Australasian gannet

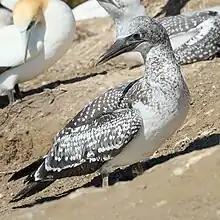
Two large spotted brown seabirds on ground

An adult Australasian gannet is long, weighs , and has a wingspan. The two sexes are generally of a similar size and appearance, though a 2015 field study at Pope's Eye and Point Danger colonies found females to be 3.1% and 7.3% heavier respectively. Females also had a slightly larger ulna and smaller bill. The plumage is white with black flight feathers on the wings, and central rectrices of the tail. Some individuals have more extensive black plumage of their tail feathers. There is a sharp demarcation between light and dark plumage. Black primary feathers are more resilient to wear, which may explain the dark plumage of the wings. The head and hindneck are tinged buff-yellow. The colour is more pronounced on the head and during breeding season. The eyes have a light grey iris surrounded by a pale blue eye ring, and bare black skin on the face which merges into the bill. In adults, the bill is pearly grey with dark grey or black edges, and a black groove running down the length of the upper mandible. The four-toed feet are dark grey and joined by a membrane of similar colour. There are light green lines running along the ridges of the toes that continue along up the front of the legs.